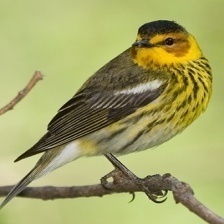
Species: CAPE MAY WARBLER
Scientific name: SETOPHAGA TIGRINA